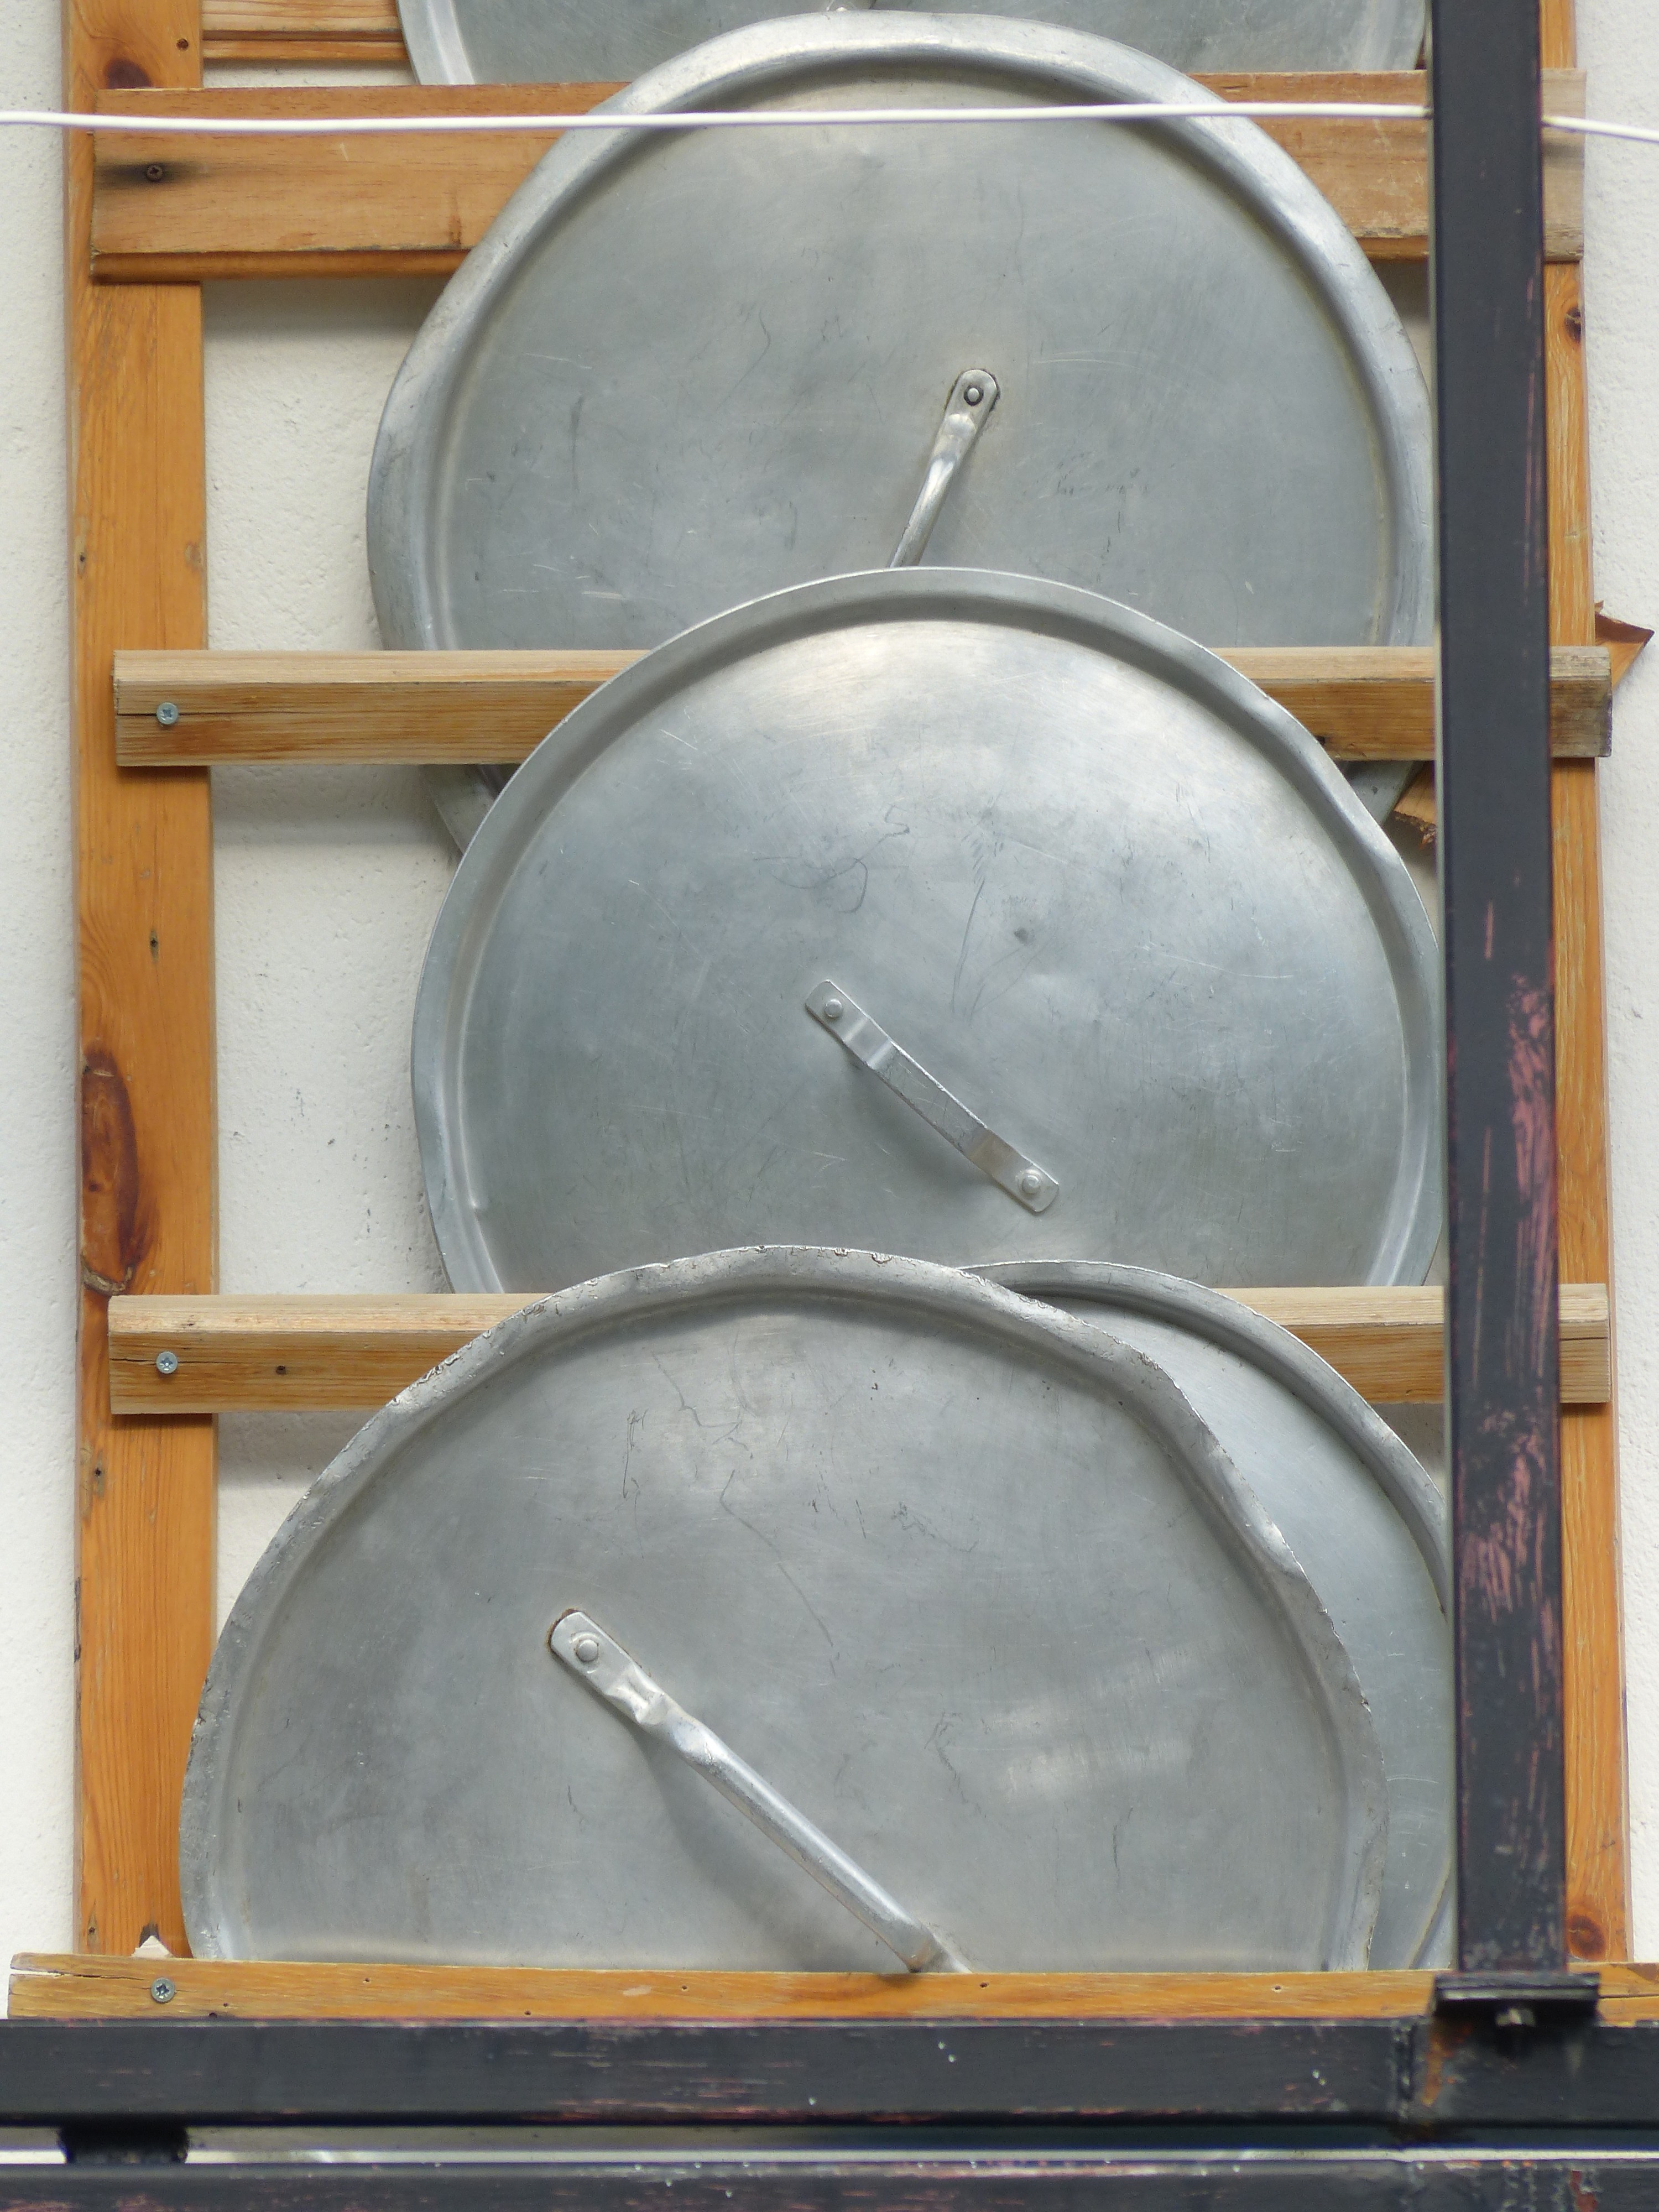
window, old, pot, metal, eat, cook, art, lid, mount, neat, aluminium, cleaned up, alu, clean up, man made object